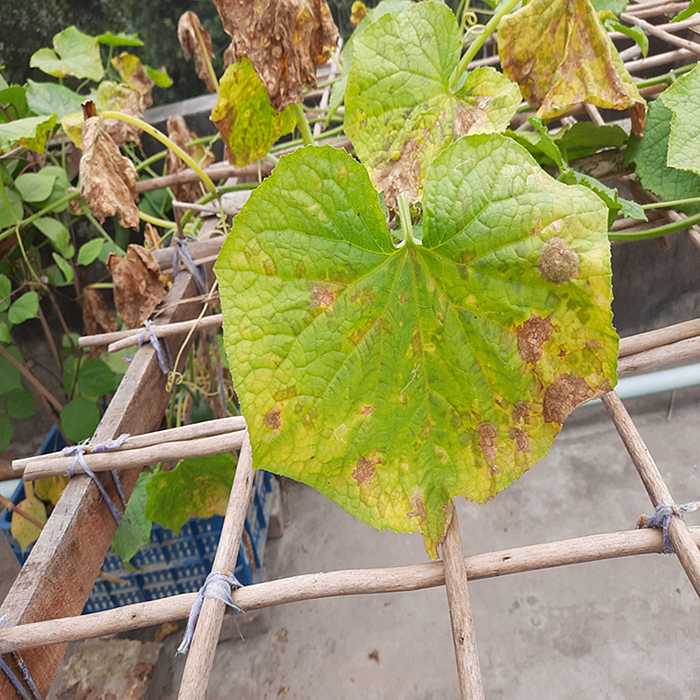
Plant: Cucumber
Label: Anthracnose lesions